Der er et yndigt land

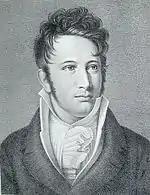
Adam Oehlenschläger, the author of the lyrics

In certain situations, such as sporting events, only the first verse (or stanza) and the last three lines of the fourth verse are sung.